Leeuwin-Naturaliste National Park

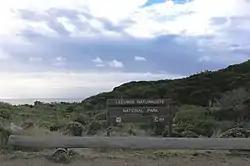
The start of Leeuwin-Naturaliste National Park, at Cape Leeuwin.

In 2001, the Department of Environment and Conservation (DEC) opened the Cape to Cape Track, a 135 kilometre walking track along the Leeuwin-Naturaliste ridge.